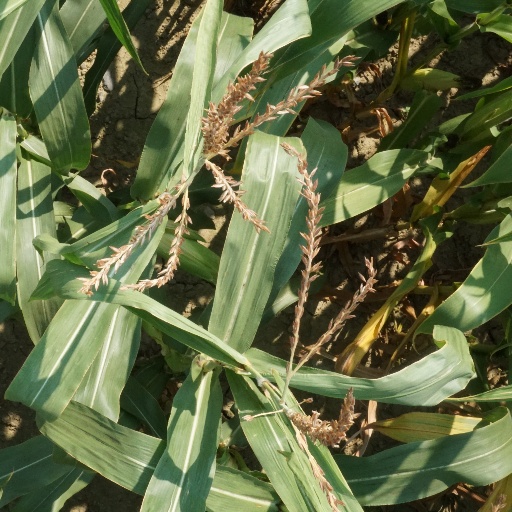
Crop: maize; corn